I'm Sorry I Made You Cry

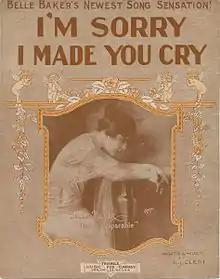
1916 sheet music cover

"I'm Sorry I Made You Cry" is a traditional pop and jazz standard song, written and composed by songwriter Nick .J. Clesi, first published by Triangle Music in New Orleans in 1916. It was republished for national audience in 1918 by Leo Feist, Inc. in New York City, with sheet music cover depicting a US World War I soldier embracing a woman. (This sheet music can be found at the Pritzker Military Museum & Library.)